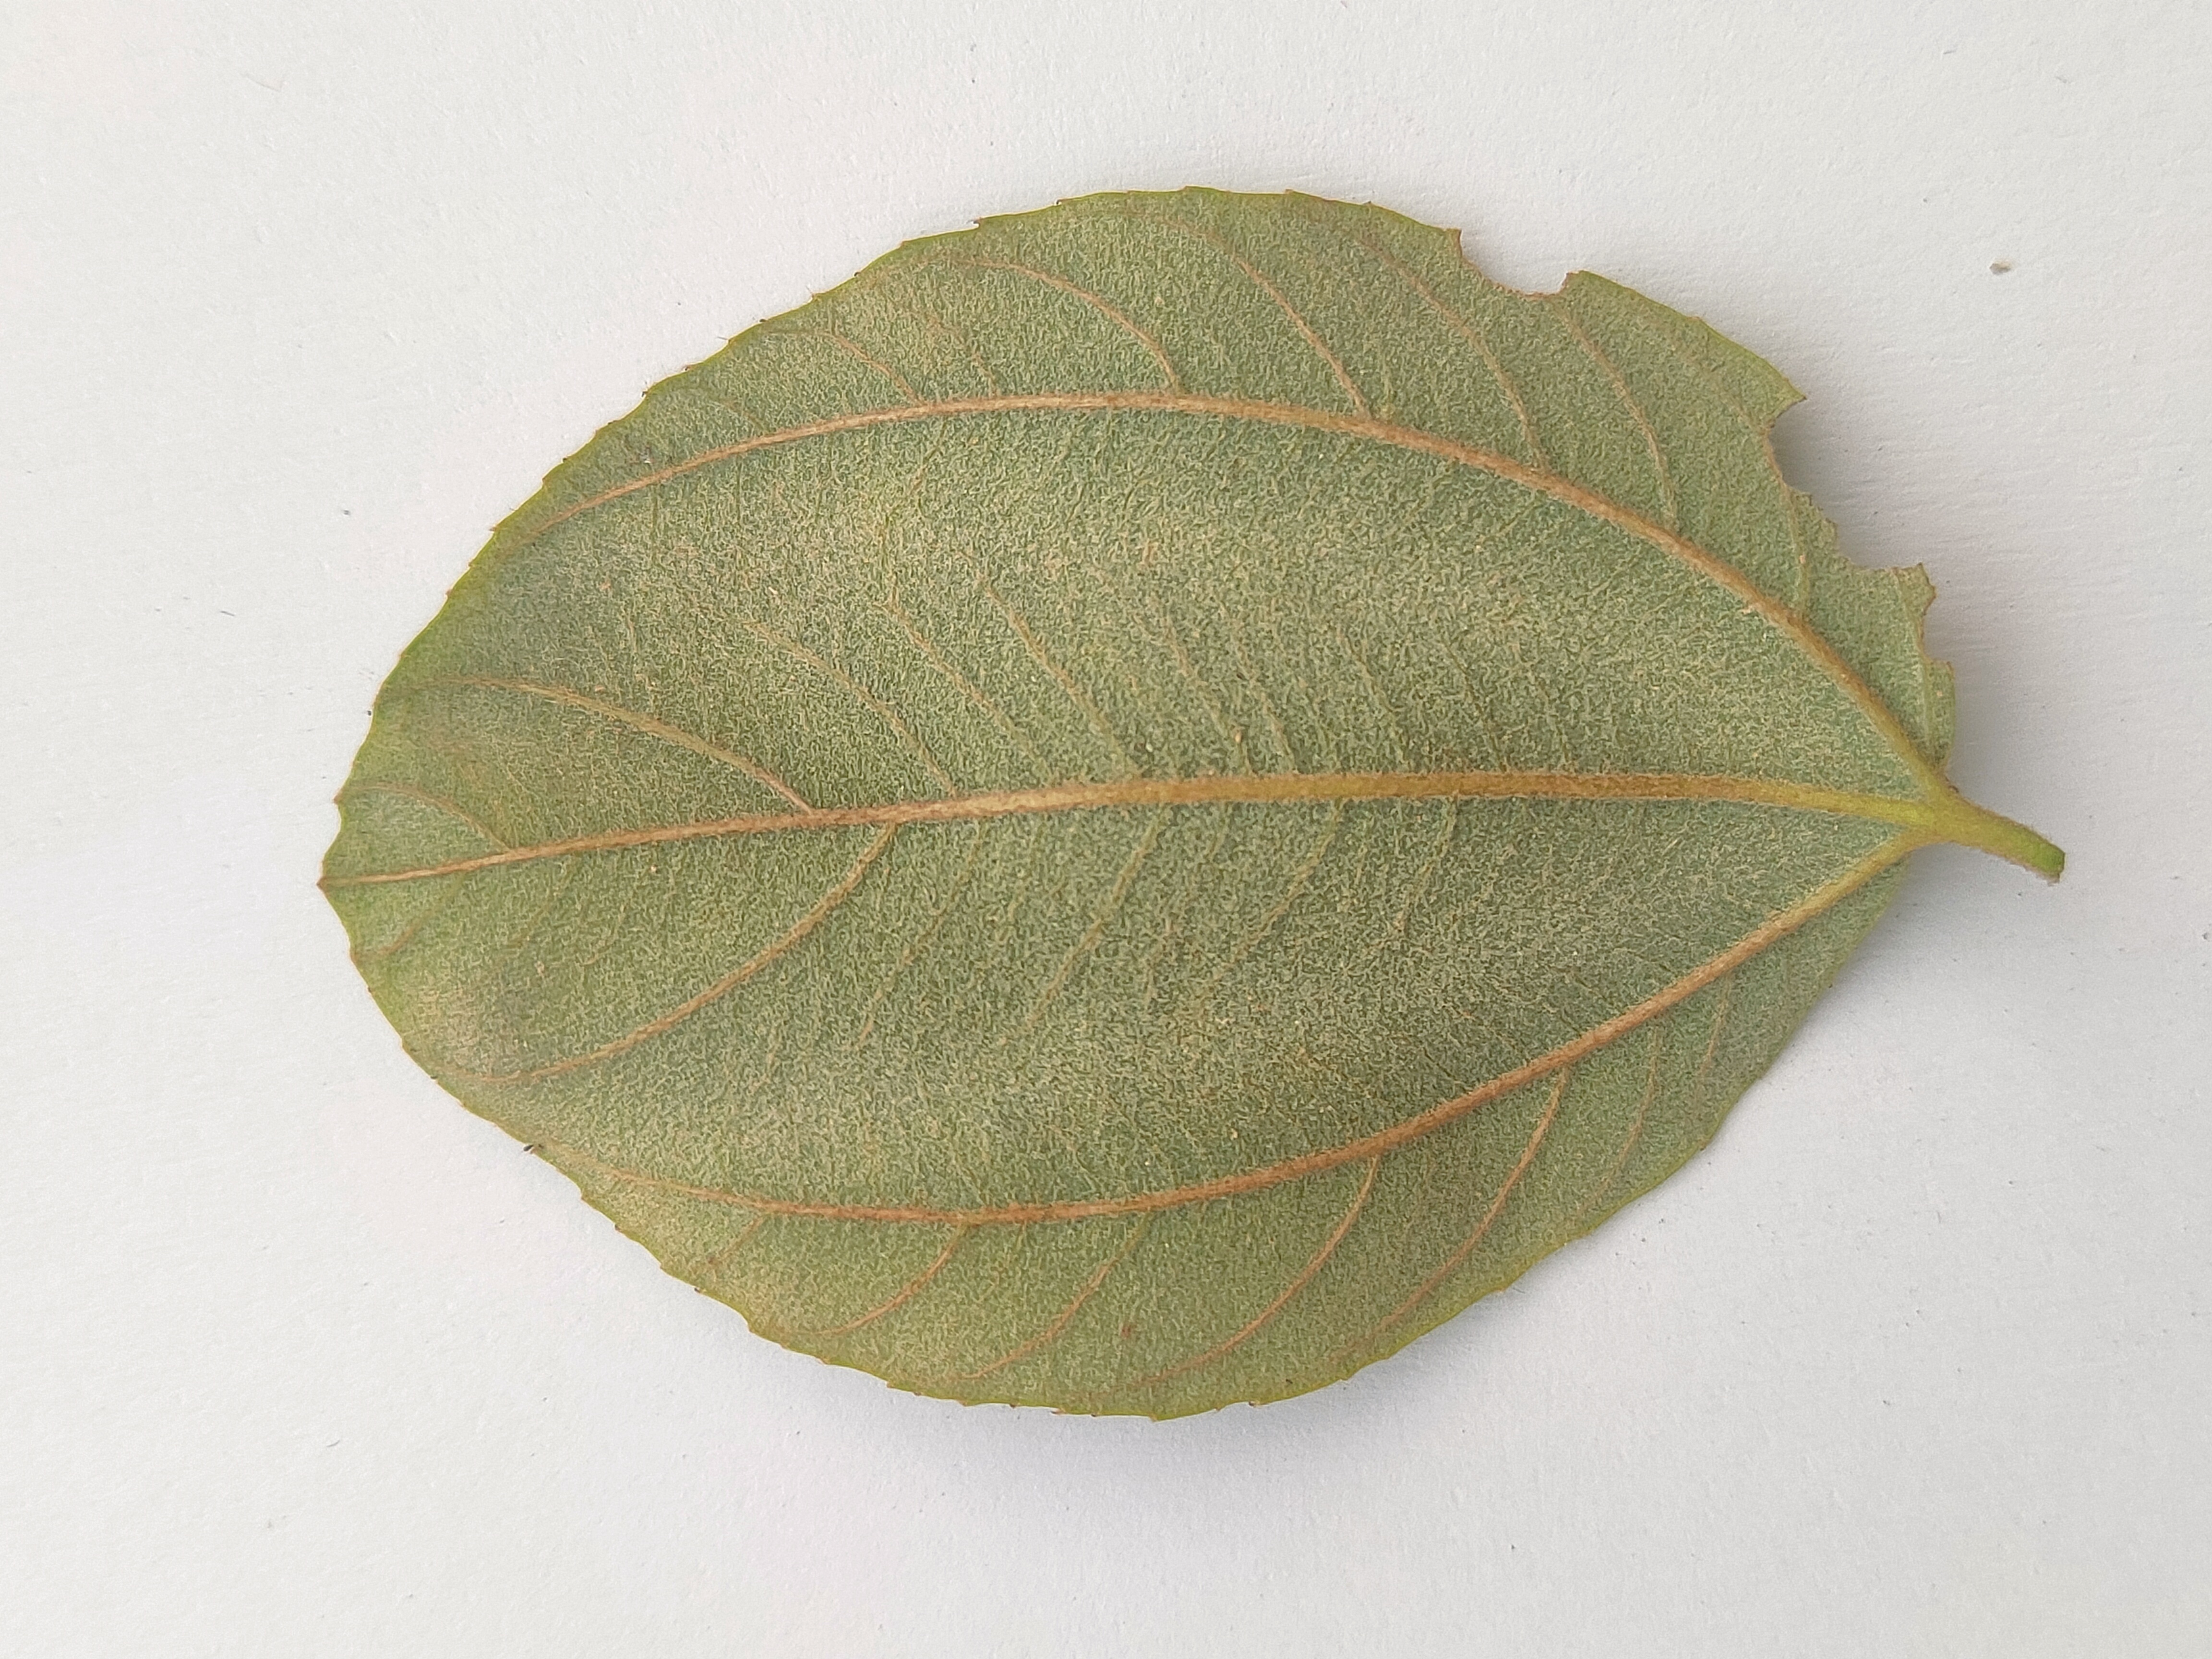
Leaf variety: Plum